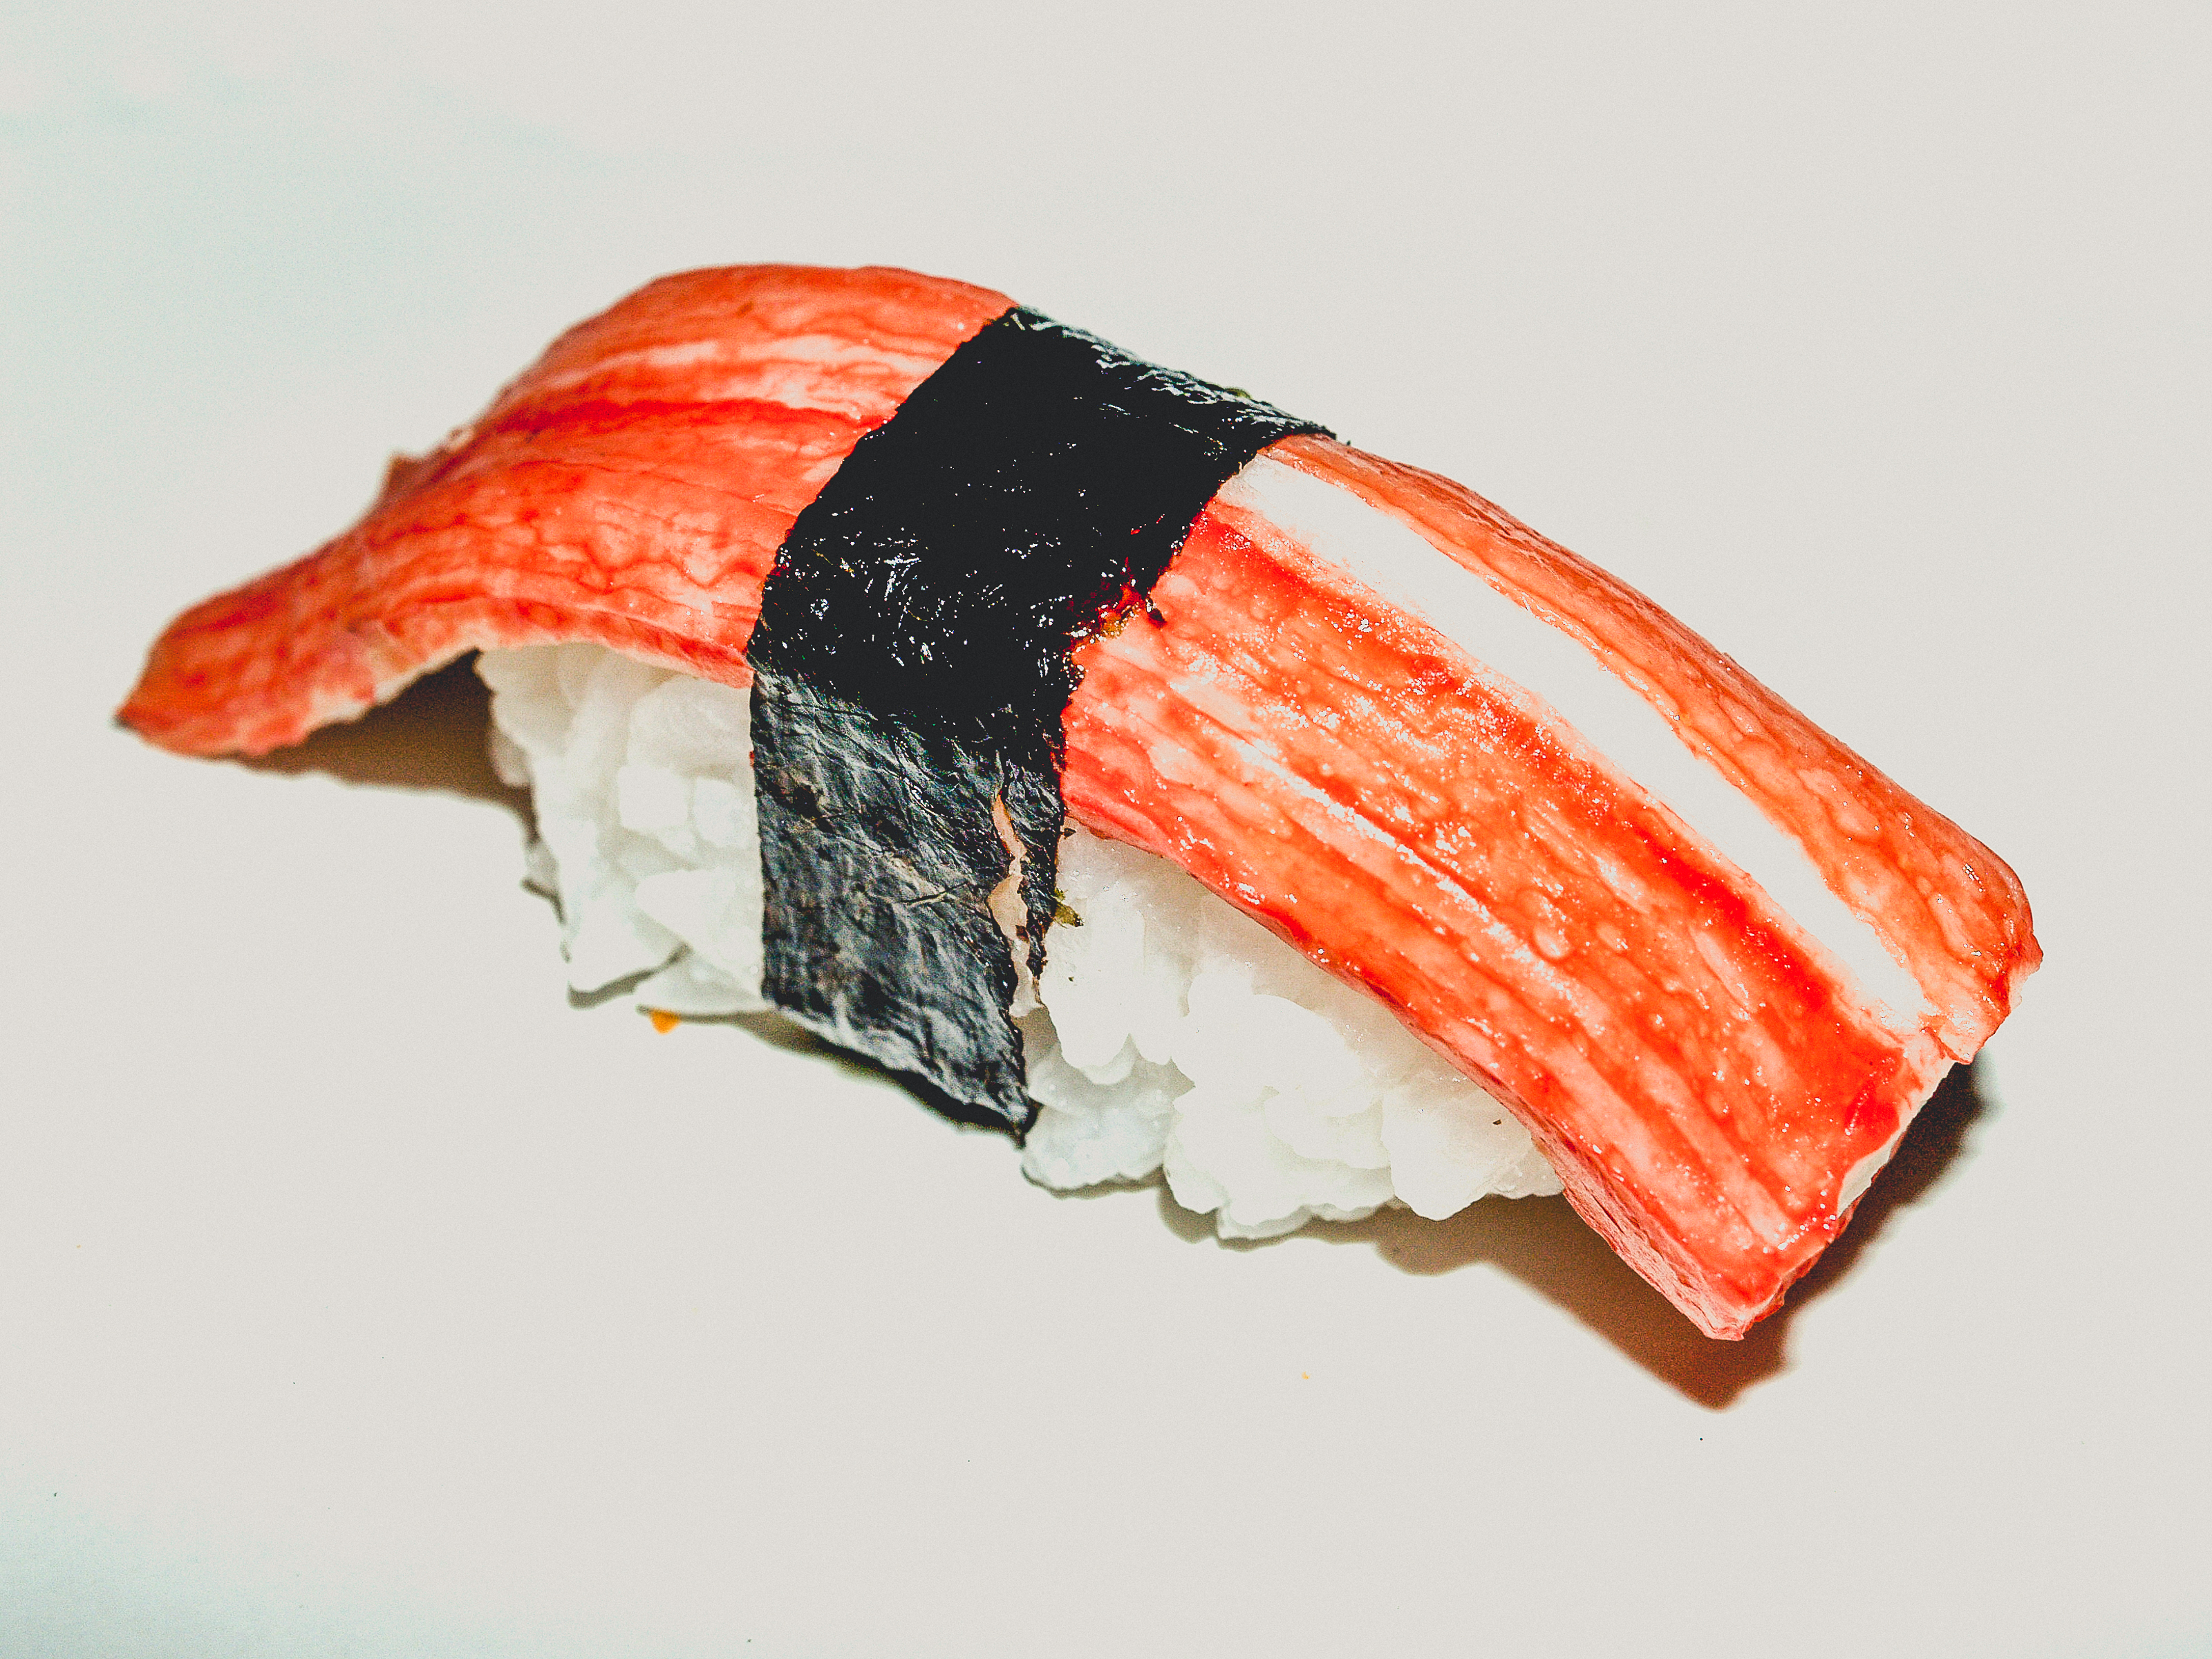
food, japanese, rice, fish, sushi, traditional, meal, salmon, asia, roll, raw, asian, restaurant, japan, seafood, plate, healthy, cuisine, dinner, lunch, diet, gourmet, sashimi, seaweed, delicious, background, tasty, culture, kitchen, eat, japanese cuisine, asian food, california roll, comfort food, animal source foods, side dish